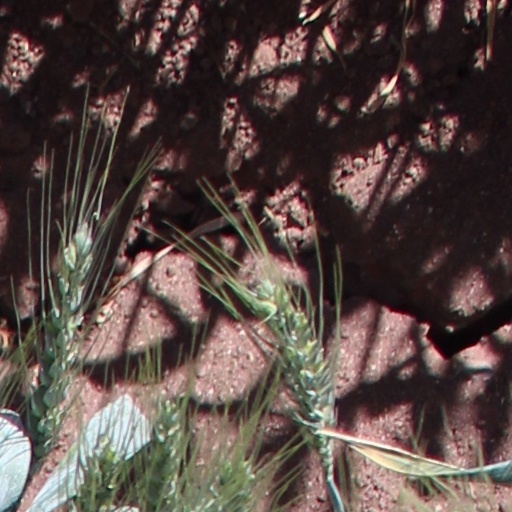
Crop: wheat